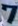
Number: 7